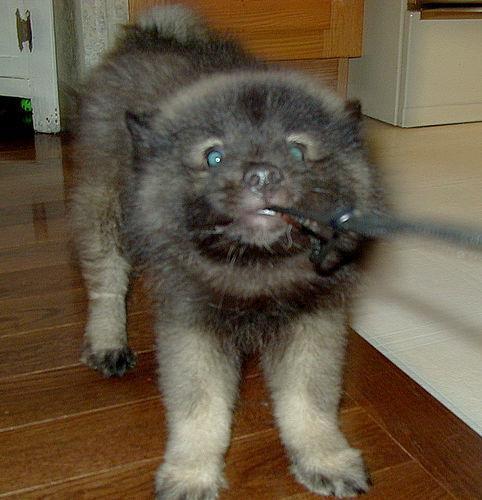
keeshond